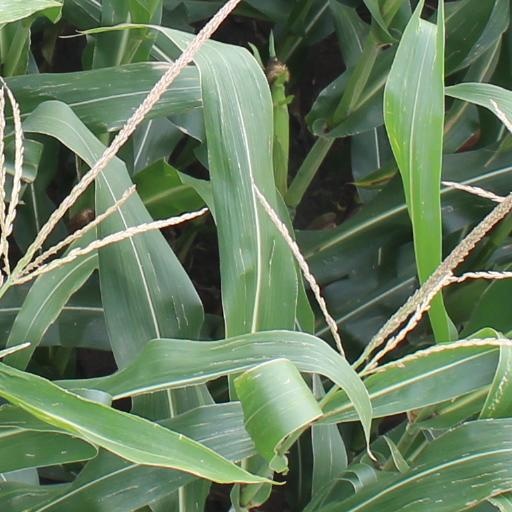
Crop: maize; corn